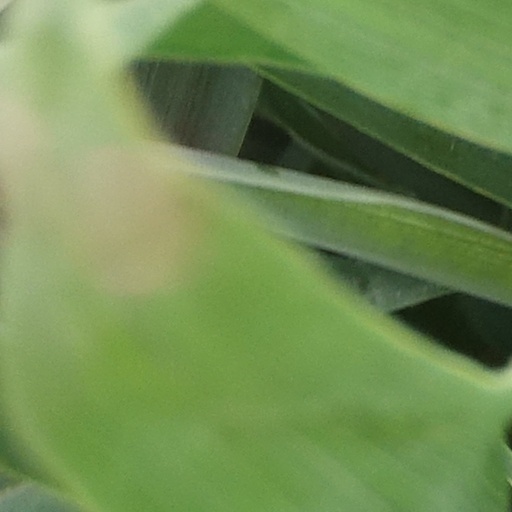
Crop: wheat